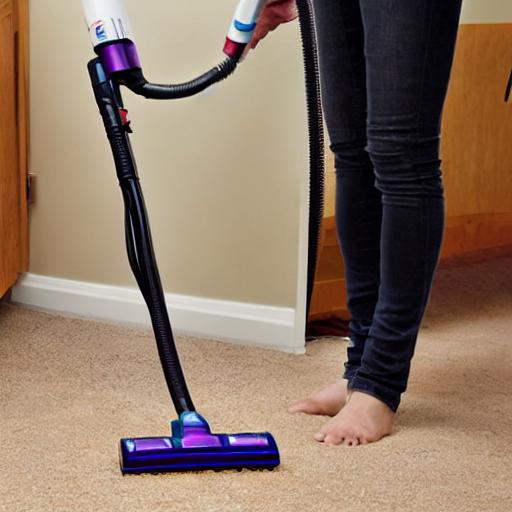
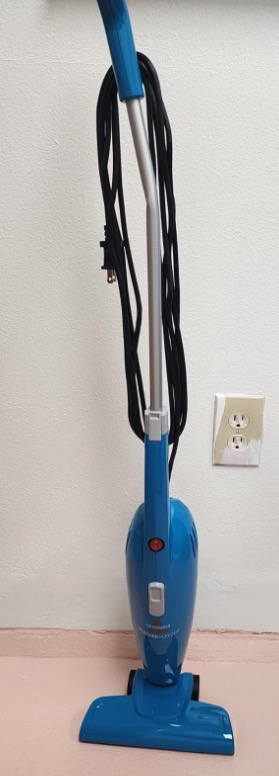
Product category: items_vacuum
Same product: no